Jefferson Airplane

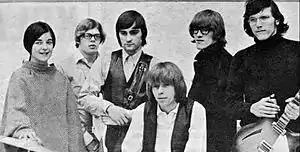
Jefferson Airplane in early 1966. From left: Anderson, Casady, Balin, Spence, Kantner and Kaukonen.

At a music shop near the Matrix, Peloquin encountered Matthew Katz, a music manager who was searching for a band to work with. Katz had beforehand offered to manage the Town Criers, Balin's previous group, but was turned down because of disagreements over his terms. Peloquin reintroduced Katz to Balin, who had been trying to find a manager for Jefferson Airplane. Katz enticed the band by mentioning that he had access to an unreleased Bob Dylan song, "Lay Down Your Weary Tune", and they appointed him as their manager, although they did not officially sign a contract with Katz until December 1965.